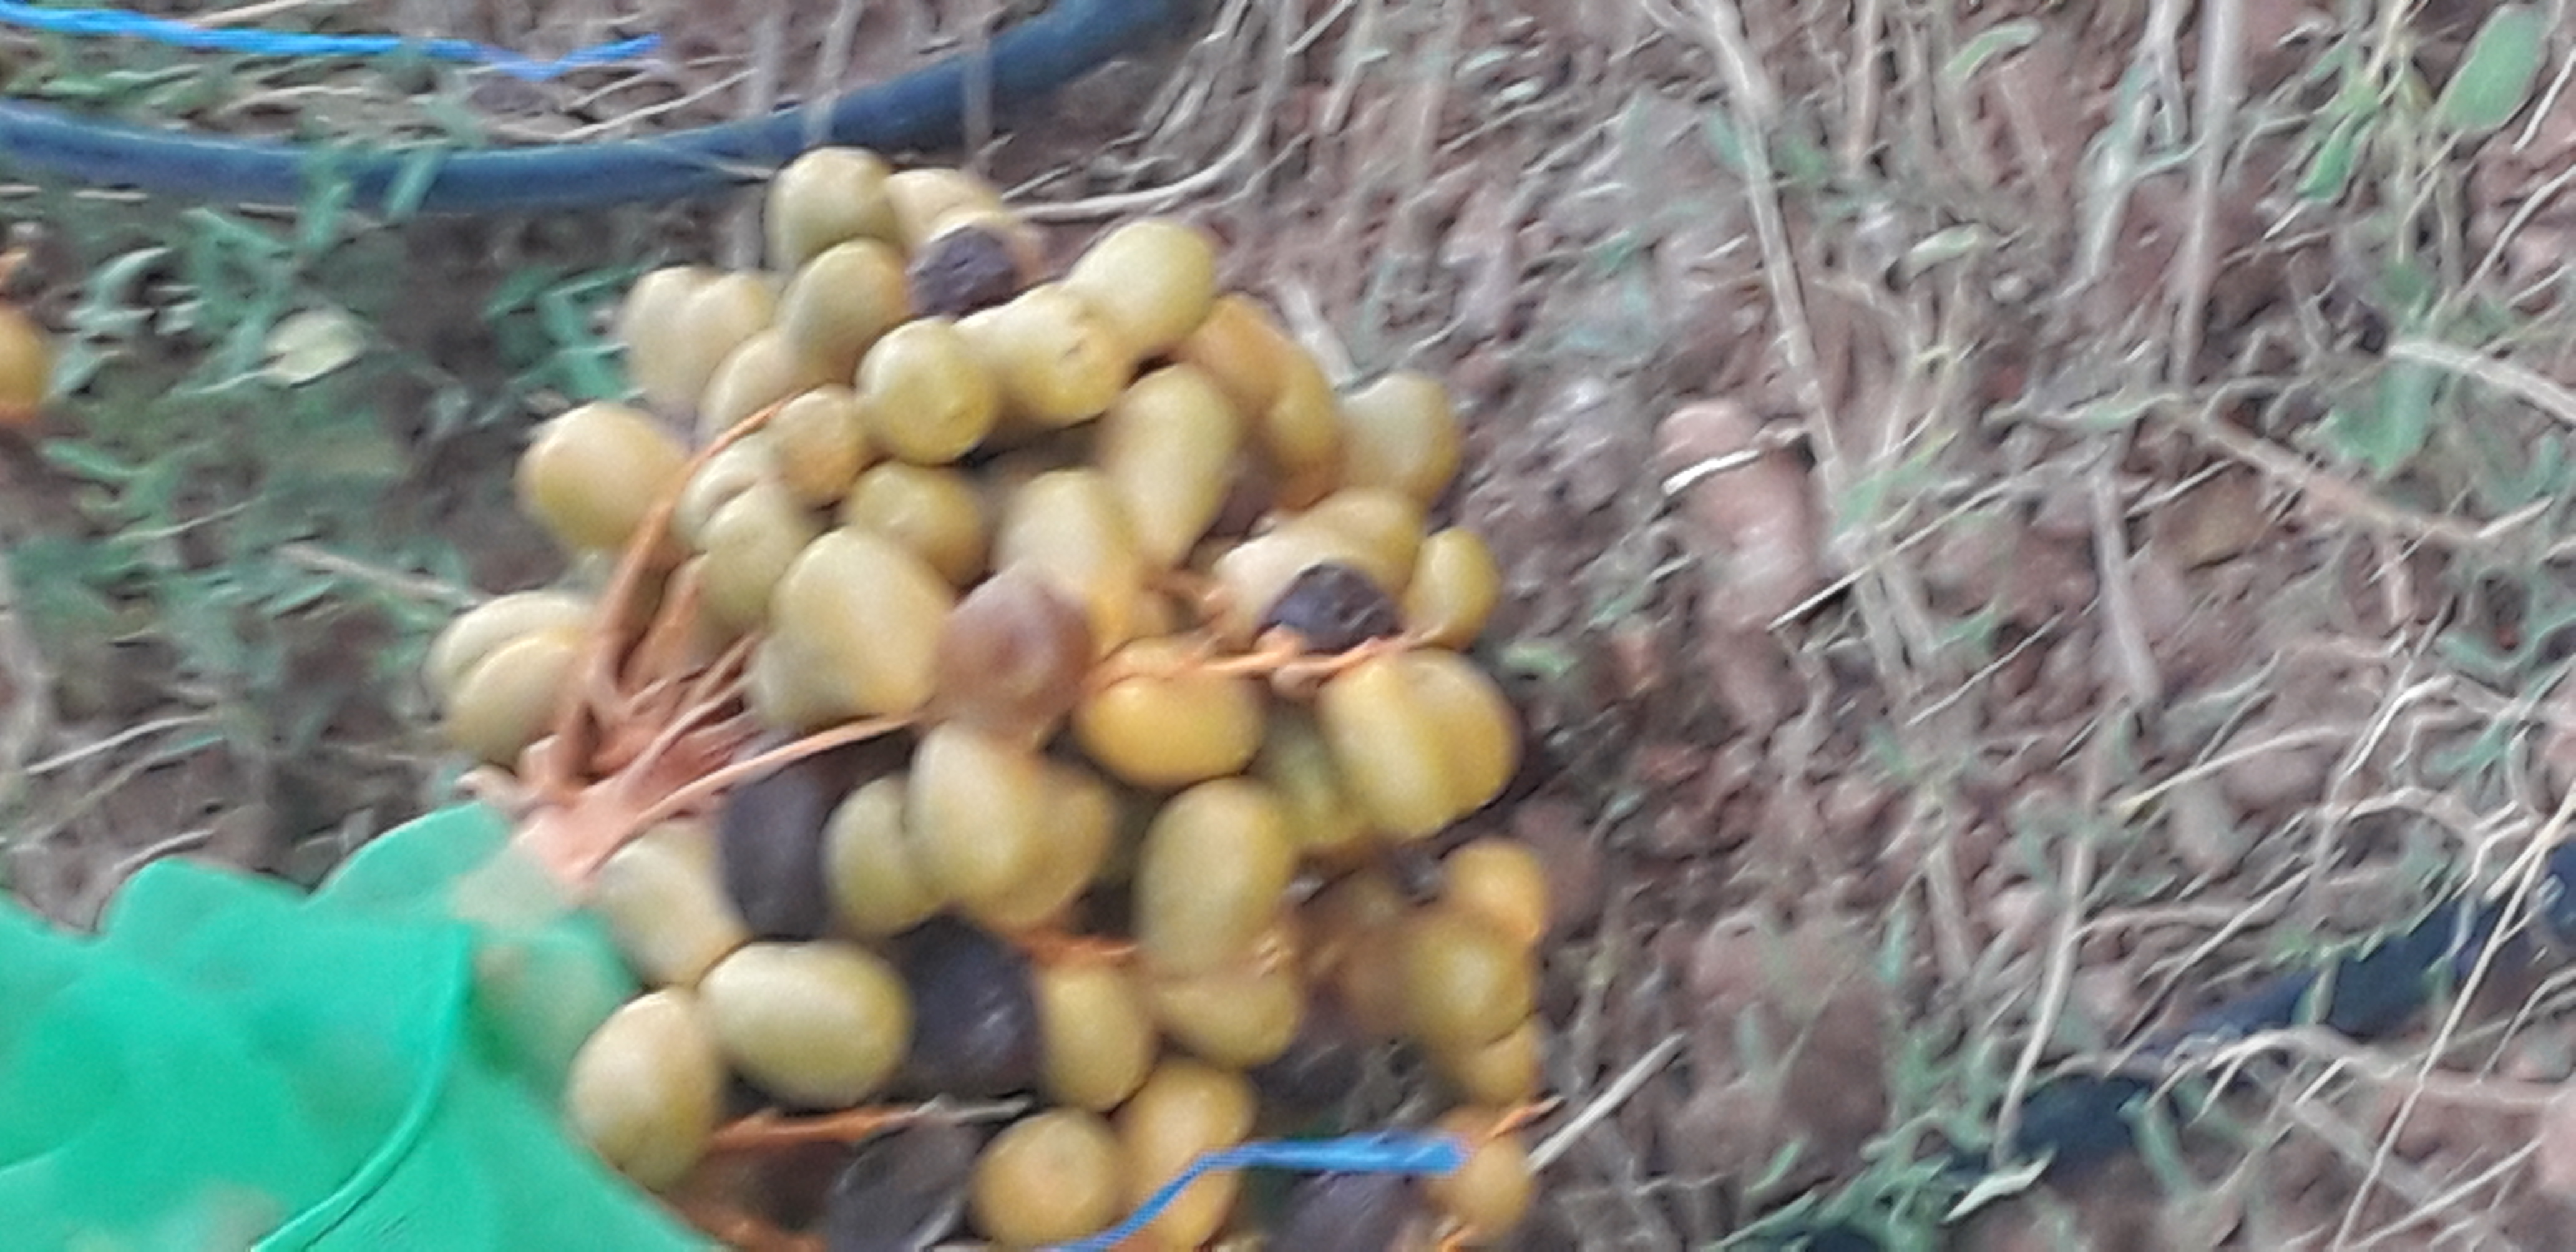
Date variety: Boufagous